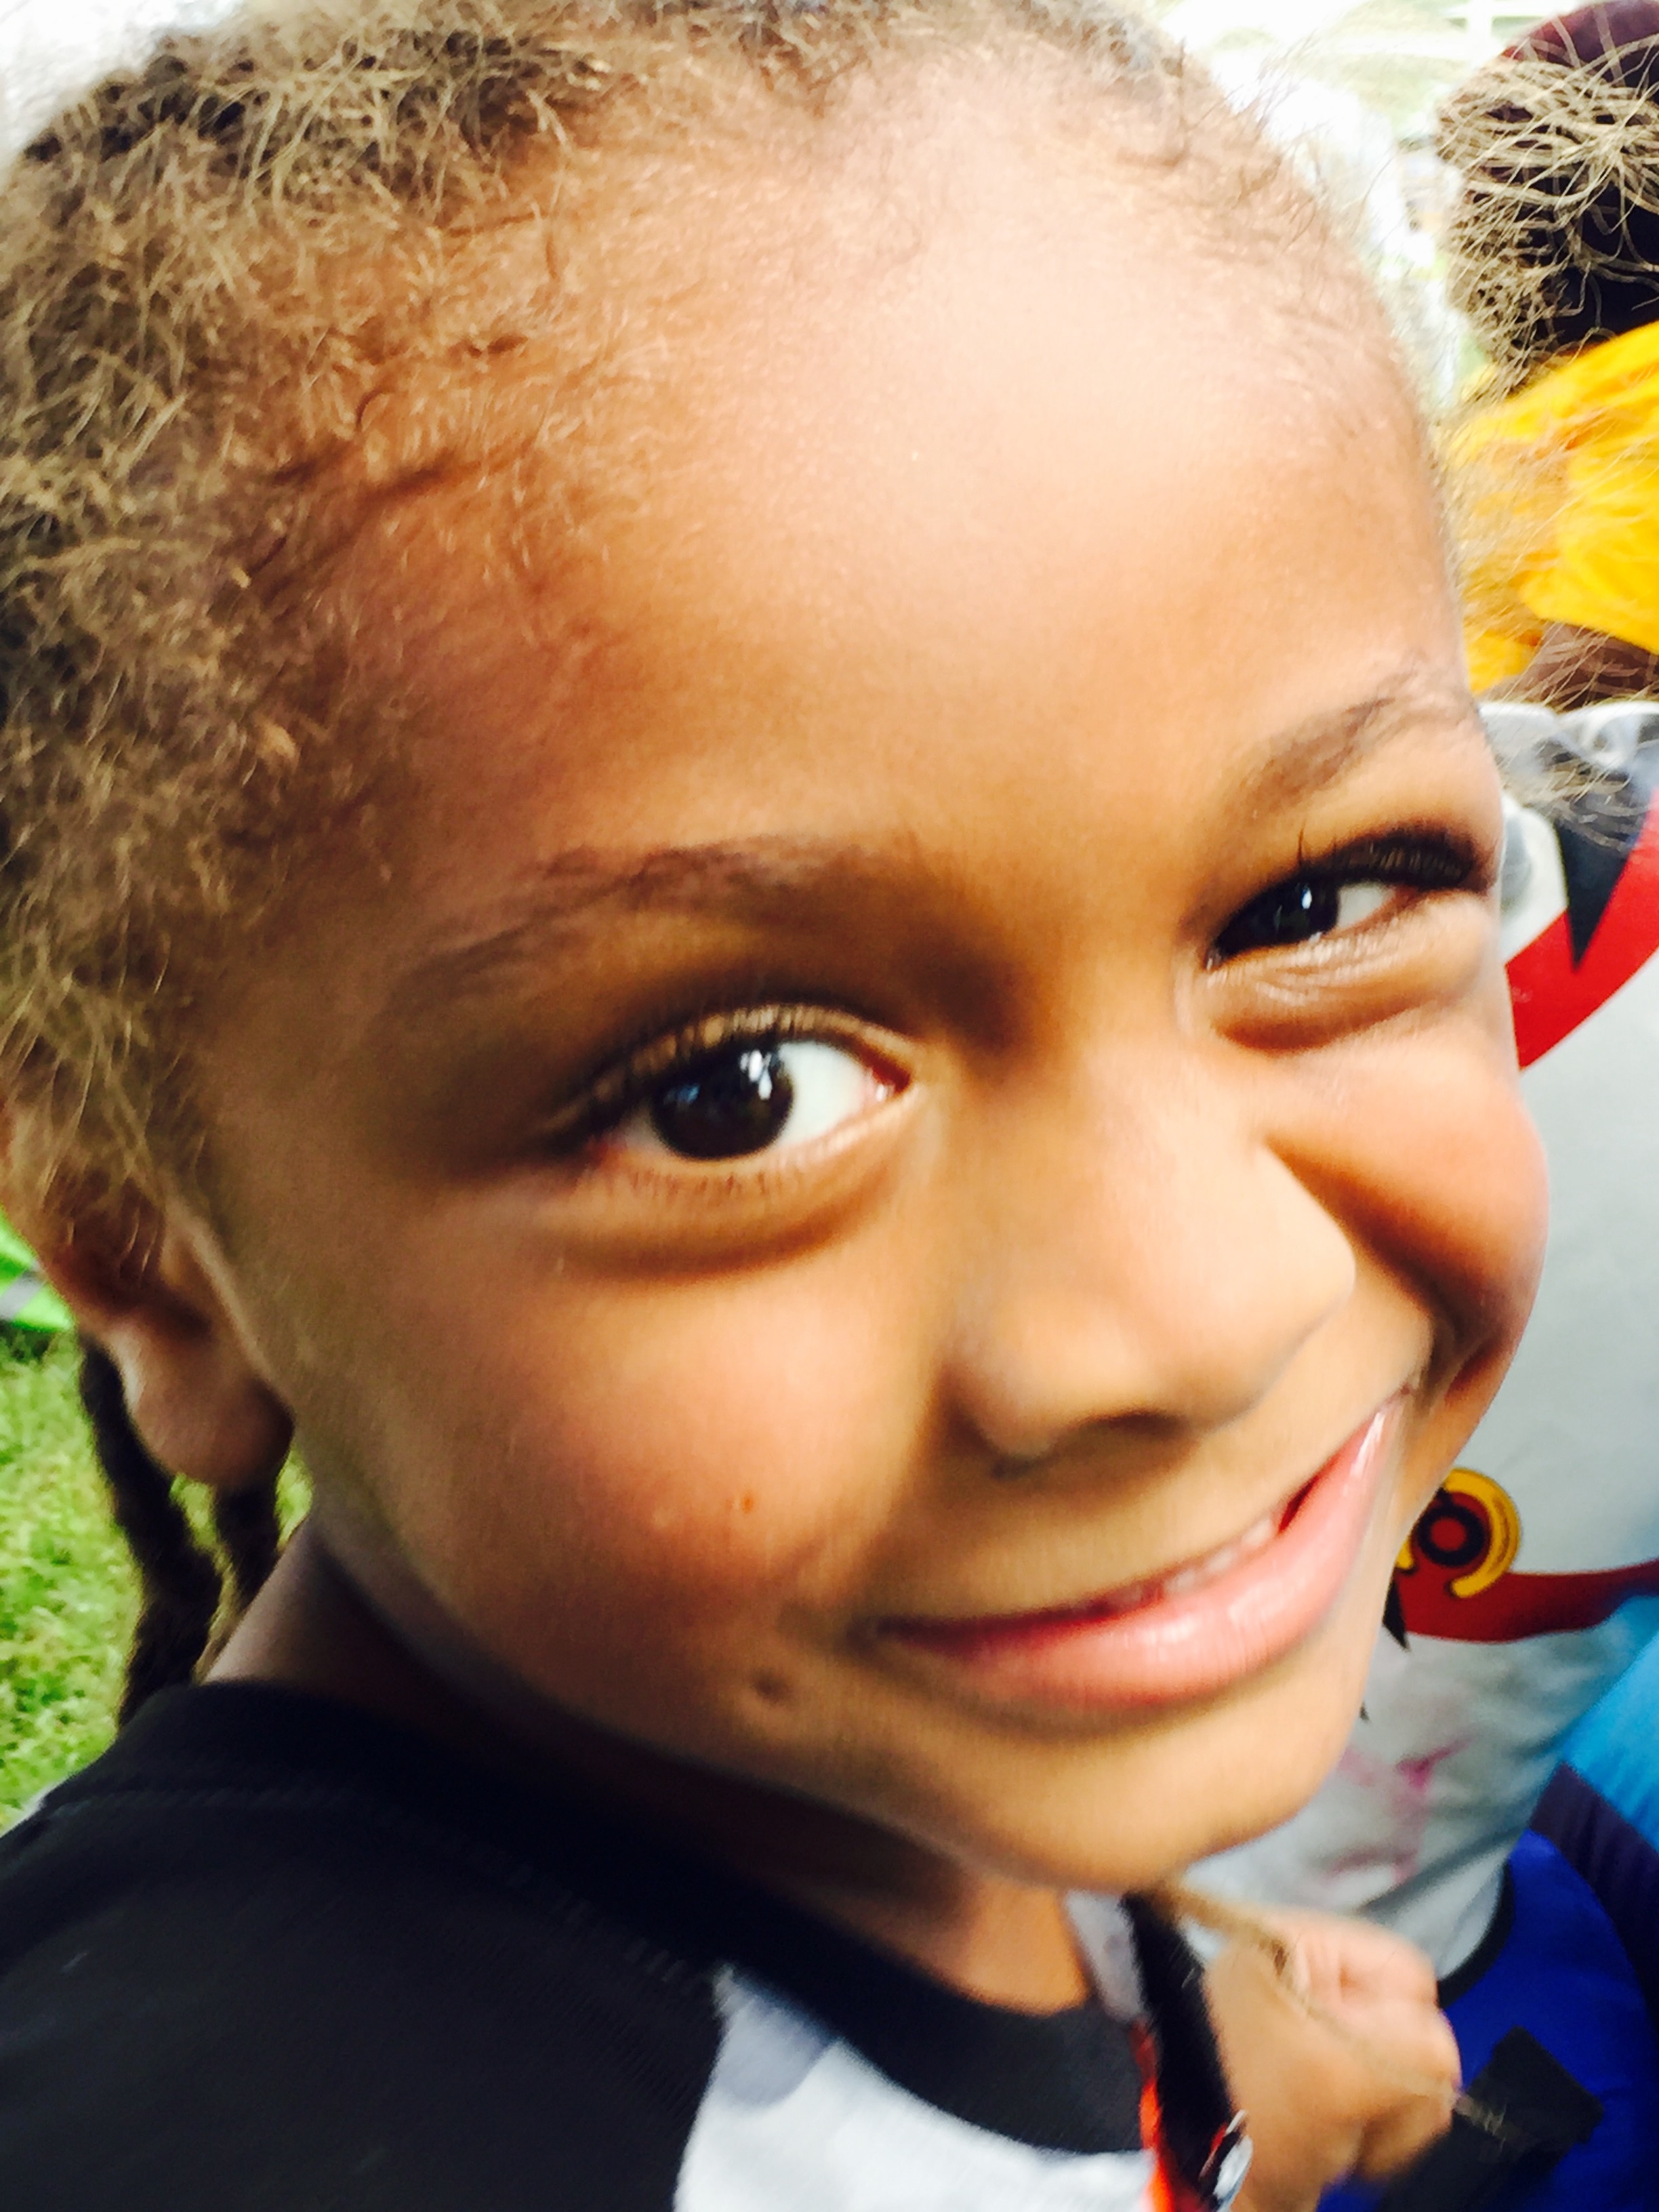
person, people, girl, hair, boy, male, portrait, child, facial expression, hairstyle, smile, close up, face, nose, infant, toddler, eye, head, skin, beauty, organ, laughter, emotion